Certified flight paramedic

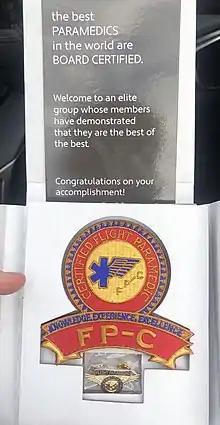
FP-C Patch and Pin.

Recertification is established through continuing education. A minimum of 100 approved continuing education (CE) credits must be submitted no later than one month prior to the expiration of the certification and a minimum of 75 of CECs must be completed no later than 3 months prior to the expiration. At least 16 clinical hours must be obtained by completing an approved review class. Programs listed on the IBSC recertification page have submitted an Approved Review Course Application from IBSC's Detailed Content Outline (or Blueprint) that includes a letter from their Program Director outlining why they should be approved to teach this course, a content outline, a letter of support from the medical director, a copy of medical director's resume as well as a list all faculty for the class and a copy of each faculty member's resume and credentials and a list of proposed course dates and locations. The IBSC evaluates this information to validate that 16 clinical hours meet the requirements of the Detailed Content Outline to ensure that the education meets basic requirements for recertification. If the FP-C renewal candidate has not achieved the required 100 CECs by expiration they must retake the FP-C exam to re-certify.